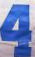
Number: 4